Darwin Barney

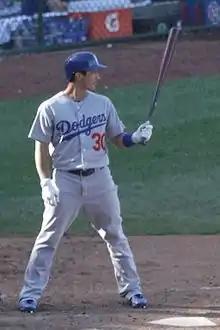
Barney with the Los Angeles Dodgers

On July 28, 2014, he was traded to the Los Angeles Dodgers for a player to be named later, minor league pitcher Jonathan Martinez. He made his first appearance as a pinch hitter on August 11 and started his first game at second base the following day. In 22 games with the Dodgers, he hit .303. He began 2015 with the Dodgers and appeared in two games, with four at-bats and no hits, before being optioned to the Dodgers new Triple-A affiliate, the Oklahoma City Dodgers. On June 12, 2015, he was designated for assignment and removed from the 40-man roster.